Chiribiri

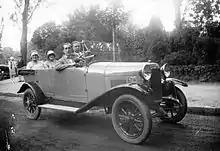
Chiribiri four-seater, 1926

In 1918, a Fiat Chiribiri broke the world speed record for the timed kilometre from a flying start. The car had been built in 1913, and had a 8,000 cc inline-four Chiribiri aircraft engine producing installed into a Fiat 50-60 HP chassis. It is usually considered the first "monoposto" made in Italy. At Monza it reached in the standing kilometer. It is currently displayed in the Mario Righini collection at the castle in Panzano, a frazione of Castelfranco Emilia, Italy.